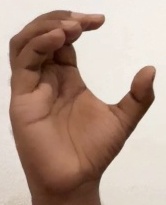
ASL sign: C